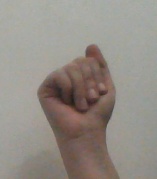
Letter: saad